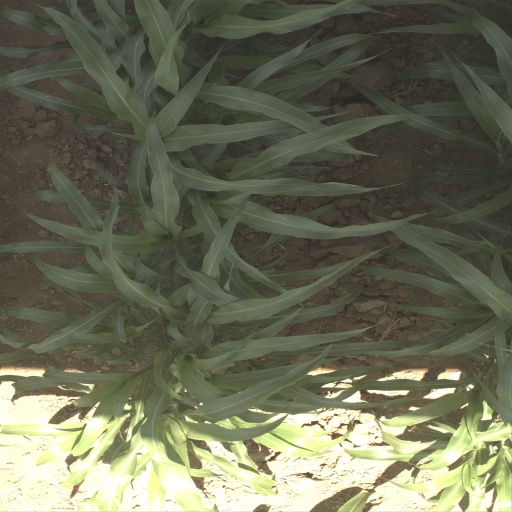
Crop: sorghum